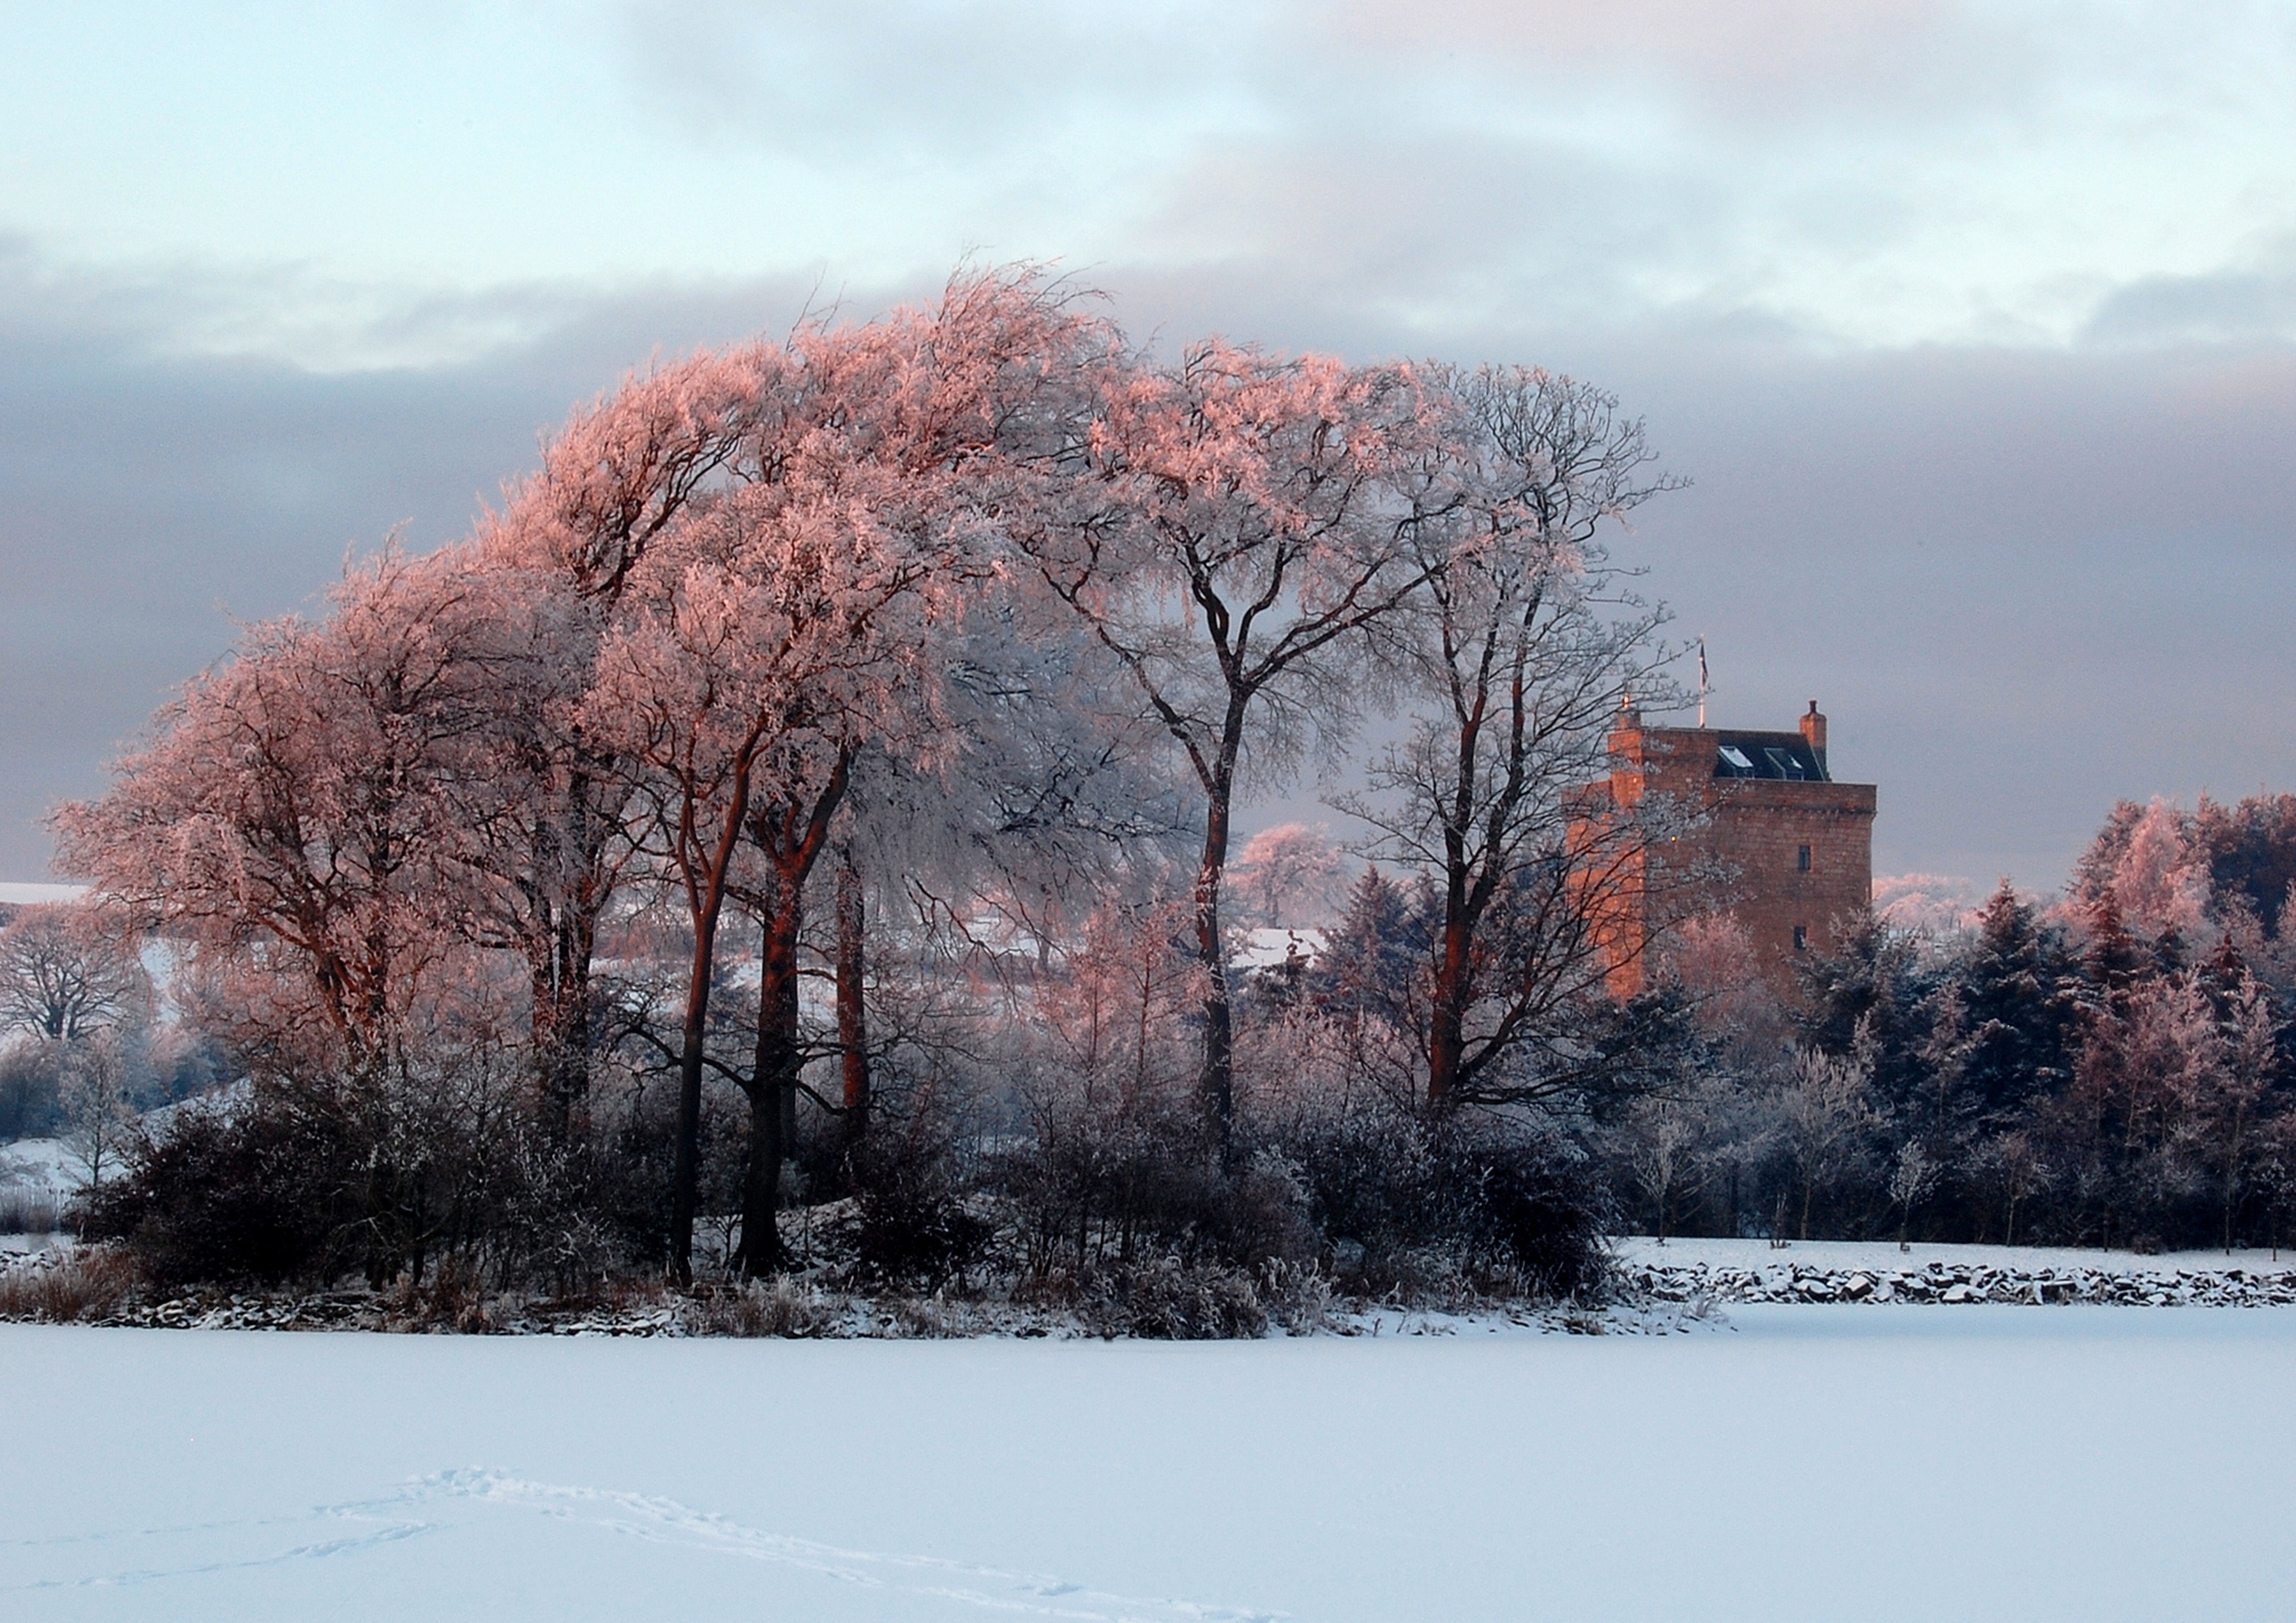
landscape, tree, snow, winter, cloud, plant, morning, flower, frost, autumn, weather, season, freezing, atmospheric phenomenon, woody plant